Helmuth von Pannwitz

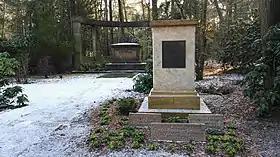
Grave of Helmuth von Pannwitz near Stahnsdorf, Germany

Pannwitz was executed in Moscow on 16 January 1947, having been convicted by a military tribunal of war crimes in the Soviet Union.